George Floyd protests in Nebraska

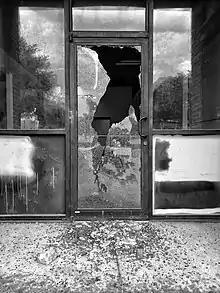
Broken windows of a shop in Omaha, Nebraska

Thousands of people protested on Friday, May 29 outside Crossroads Mall in West Omaha. Protests were peaceful until Omaha Police fired tear gas at protesters at 8:00pm. Deputy Chief Ken Kanger stated that protesters were still peaceful as of 9:45 p.m A small number of people broke the law, and 18 arrests were made due to failure to disperse. Police confined protesters in a parking lot and fired pepper balls at them because they were yelling. The protesters relocated downtown and quickly became a riot, damaging several buildings throughout the night. Some protesters threw objects such as shoes and water bottles at police. At one point protesters surrounded a police vehicle. Two officers were injured during the riots. Tear gas and pepper balls were used.